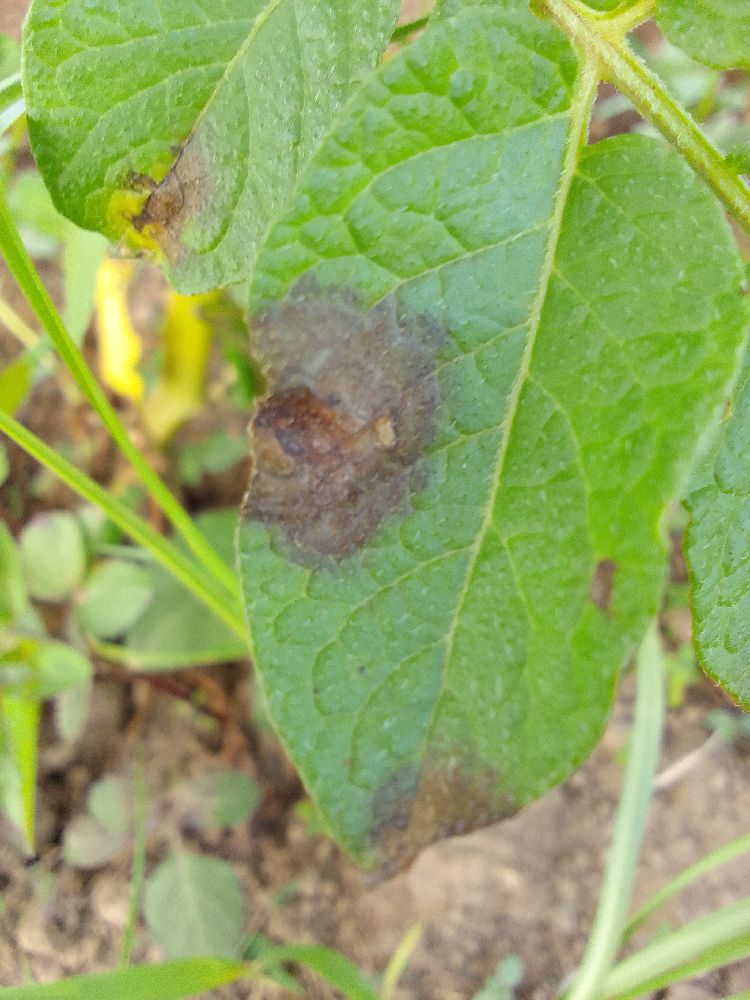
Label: Late blight